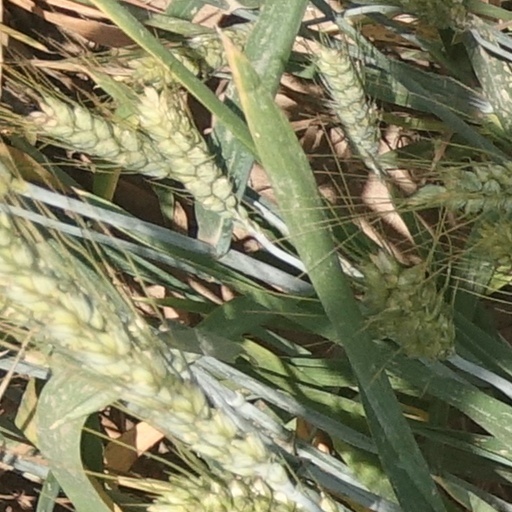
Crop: wheat